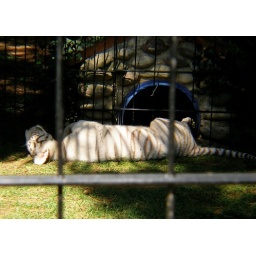
Sleeping puppy siberian tiger at Le Cornelle park, Italy, born in April 2008